Colnago

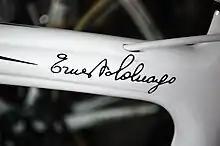
The signature of Ernesto Colnago, no longer seen on new Colnago bicycles since Chimera/UEA 51% share stake in brand.

One of the first big victories on a Colnago frame was in 1957, when Gastone Nencini won the 1957 edition of the Giro d’Italia bicycle race on a Colnago bicycle. In 1960, Colnago achieved more recognition as Luigi Arienti rode to a gold medal at the Rome Olympics on a Colnago bicycle. By the late 1960s, Colnago was generally regarded as one of the builders of the world's best steel road race frames.